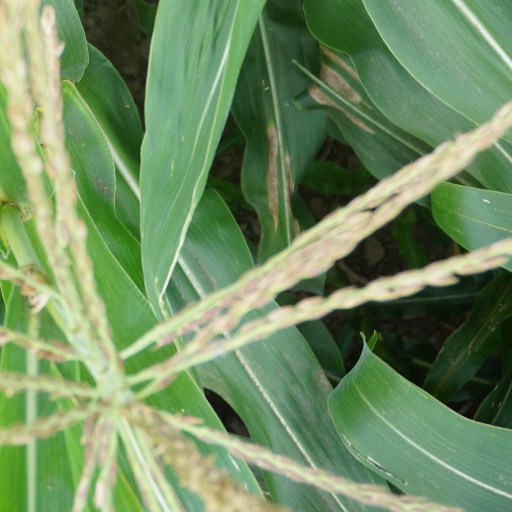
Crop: maize; corn